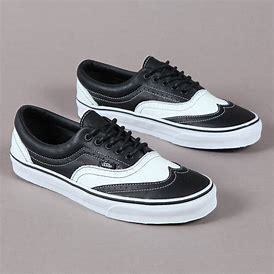
Brand: Vans
Model: Era